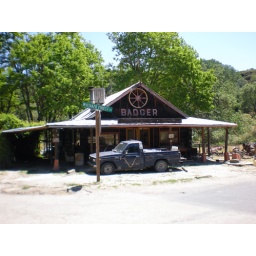
This appeared to be the only building in town. Its sign read, &amp;quot;Closed&amp;quot;.